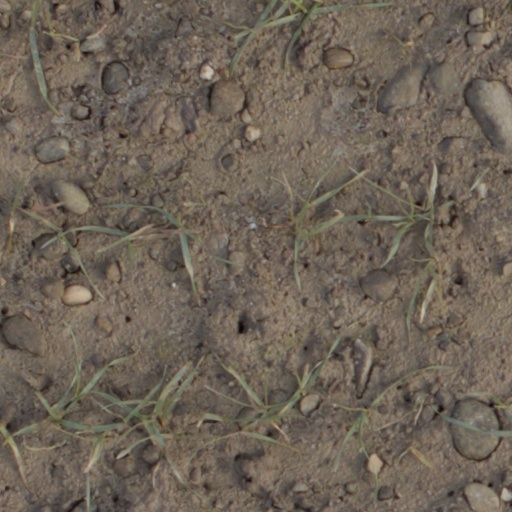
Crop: wheat